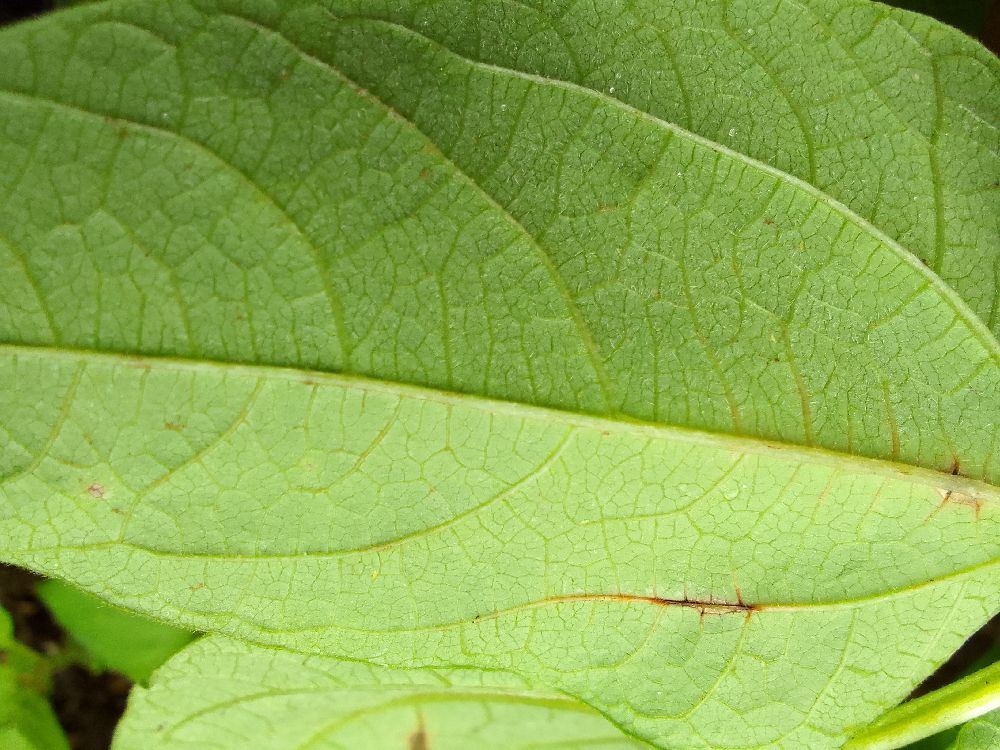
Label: anthracnose